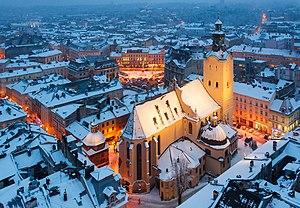
La basilique-cathédrale de l'Assomption de la Bienheureuse-Vierge-Marie est une basilique catholique située dans le quartier de la Vieille ville de Lviv, en Ukraine. Elle dépend de l'Archidiocèse de Lviv, diocèse de l'Église catholique romaine en Ukraine.